Murder of Sylvia Likens

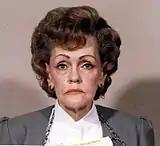
Gertrude Baniszewski photographed in 1986, one year after her release from the Indiana Women's Prison.

When Marie Baniszewski was called to the stand as a witness for the defense, she broke down and admitted that she had heated the needle which Hobbs had used to brand Likens's abdomen. Marie also testified as to her mother's indifference to Likens's evident distress in relation to the physical and mental abuse Likens had increasingly suffered, with her mother's full knowledge, stating that on one occasion, Gertrude had sat upon a chair and crocheted as she watched a neighborhood girl named Anna Siscoe attack Likens. In reference to Coy Hubbard, Marie testified, "He'd get down in a football huddle and he'd run right into [her abdomen] until she'd scream." Marie added that although all five defendants had repeatedly physically and mentally tormented Likens, she had most often witnessed her mother and sister committing these acts before her mother had forced Likens to live in the basement where the abuse had further escalated and she had ultimately died.